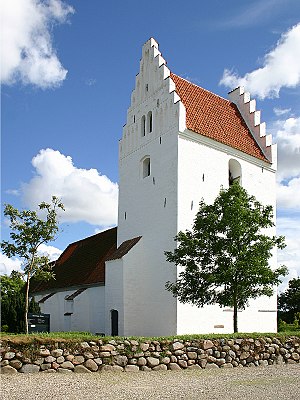
Revninge Kirke
Revninge Kirke
Revninge Kirke er en kirke i Revninge Sogn i Kerteminde Kommune.